Harlem's Rattlers and the Great War

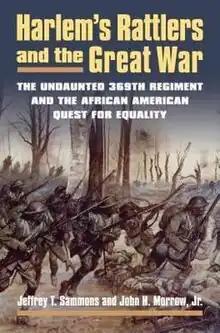
First edition

Harlem's Rattlers and the Great War: The Undaunted 369th Regiment and the African American Quest for Equality is a book co-authored by John H. Morrow Jr. and Jeffrey T. Sammons. The book was published by the University Press of Kansas in 2014.The book details the experiences of the African American 369th Regiment in World War I. The book also explores the racial climate in the era and how the 369th Regiment fits into the larger narrative of the African American campaign for equality in America.